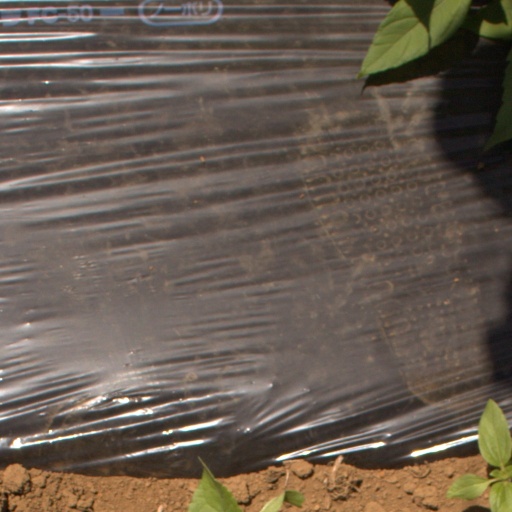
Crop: Jerusalem artichoke